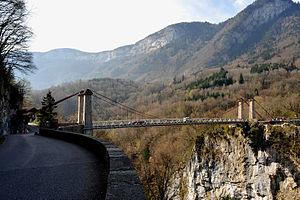
Pont de l'Abîme au dessus du Chéran près de Cusy
L'Albanais, ou pays de l'Albanais, est une petite région de la Savoie située entre le lac du Bourget et le lac d'Annecy, aux portes du parc naturel régional des Bauges. Sa principale agglomération est Rumilly.